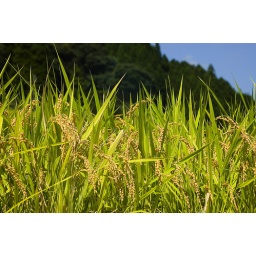
This was one of the field we helped plant in the spring.